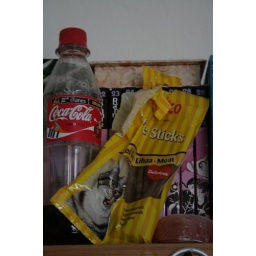
On the shelf in S's room - no wonder the cat loves her!